Zapata, Texas

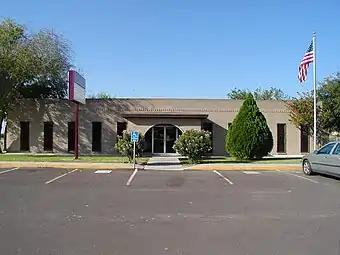
The Olga V. Figueroa Zapata County Public Library

The city is located on Falcon International Reservoir which is at the center of multiple fishing events throughout the year.